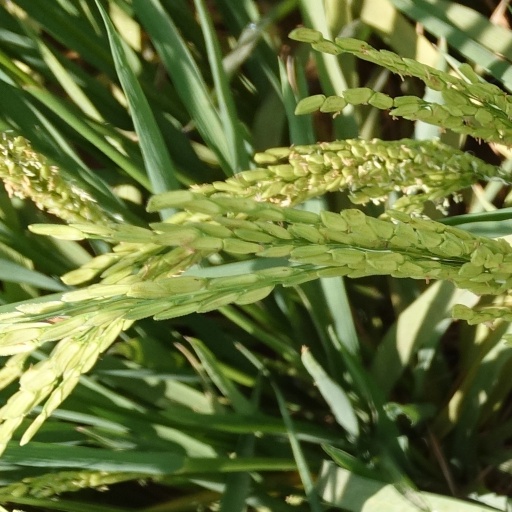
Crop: rice